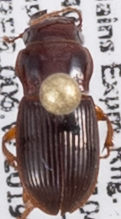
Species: Cratacanthus dubius
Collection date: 2019-07-31
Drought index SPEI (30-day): -0.952
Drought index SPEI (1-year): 0.63
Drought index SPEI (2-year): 0.47